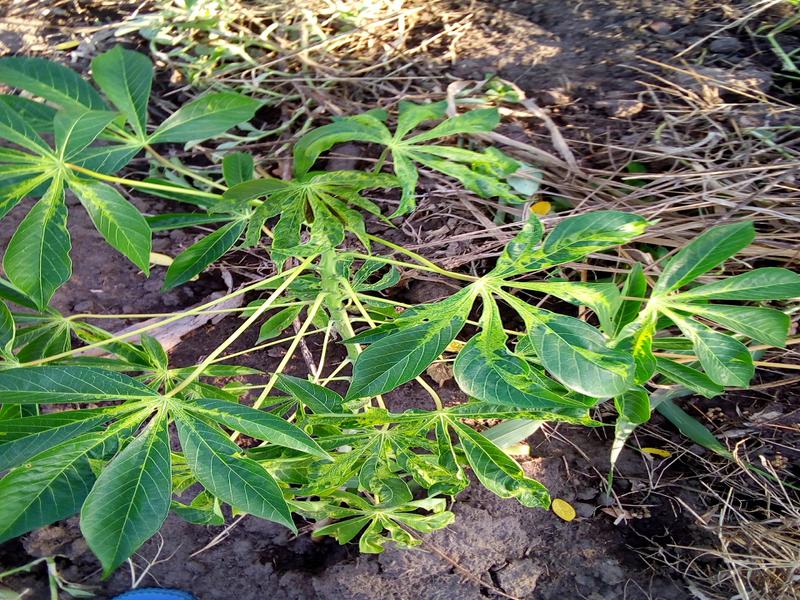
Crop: cassava
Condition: mosaic_disease